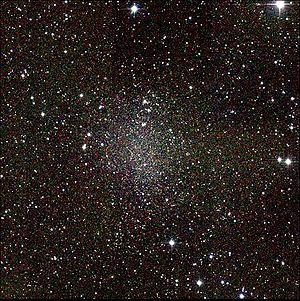
Le Catalogue Caldwell est un catalogue astronomique regroupant 109 amas stellaires, nébuleuses et galaxies pour aider les astronomes amateurs dans leurs observations. La liste a été compilée par Sir Patrick Moore Caldwell, mieux connu sous le nom Patrick Moore, pour compléter le Catalogue Messier. Celui-ci a rapidement dressé une liste de 109 objets et l'a ensuite publiée dans Sky & Telescope en décembre 1995.